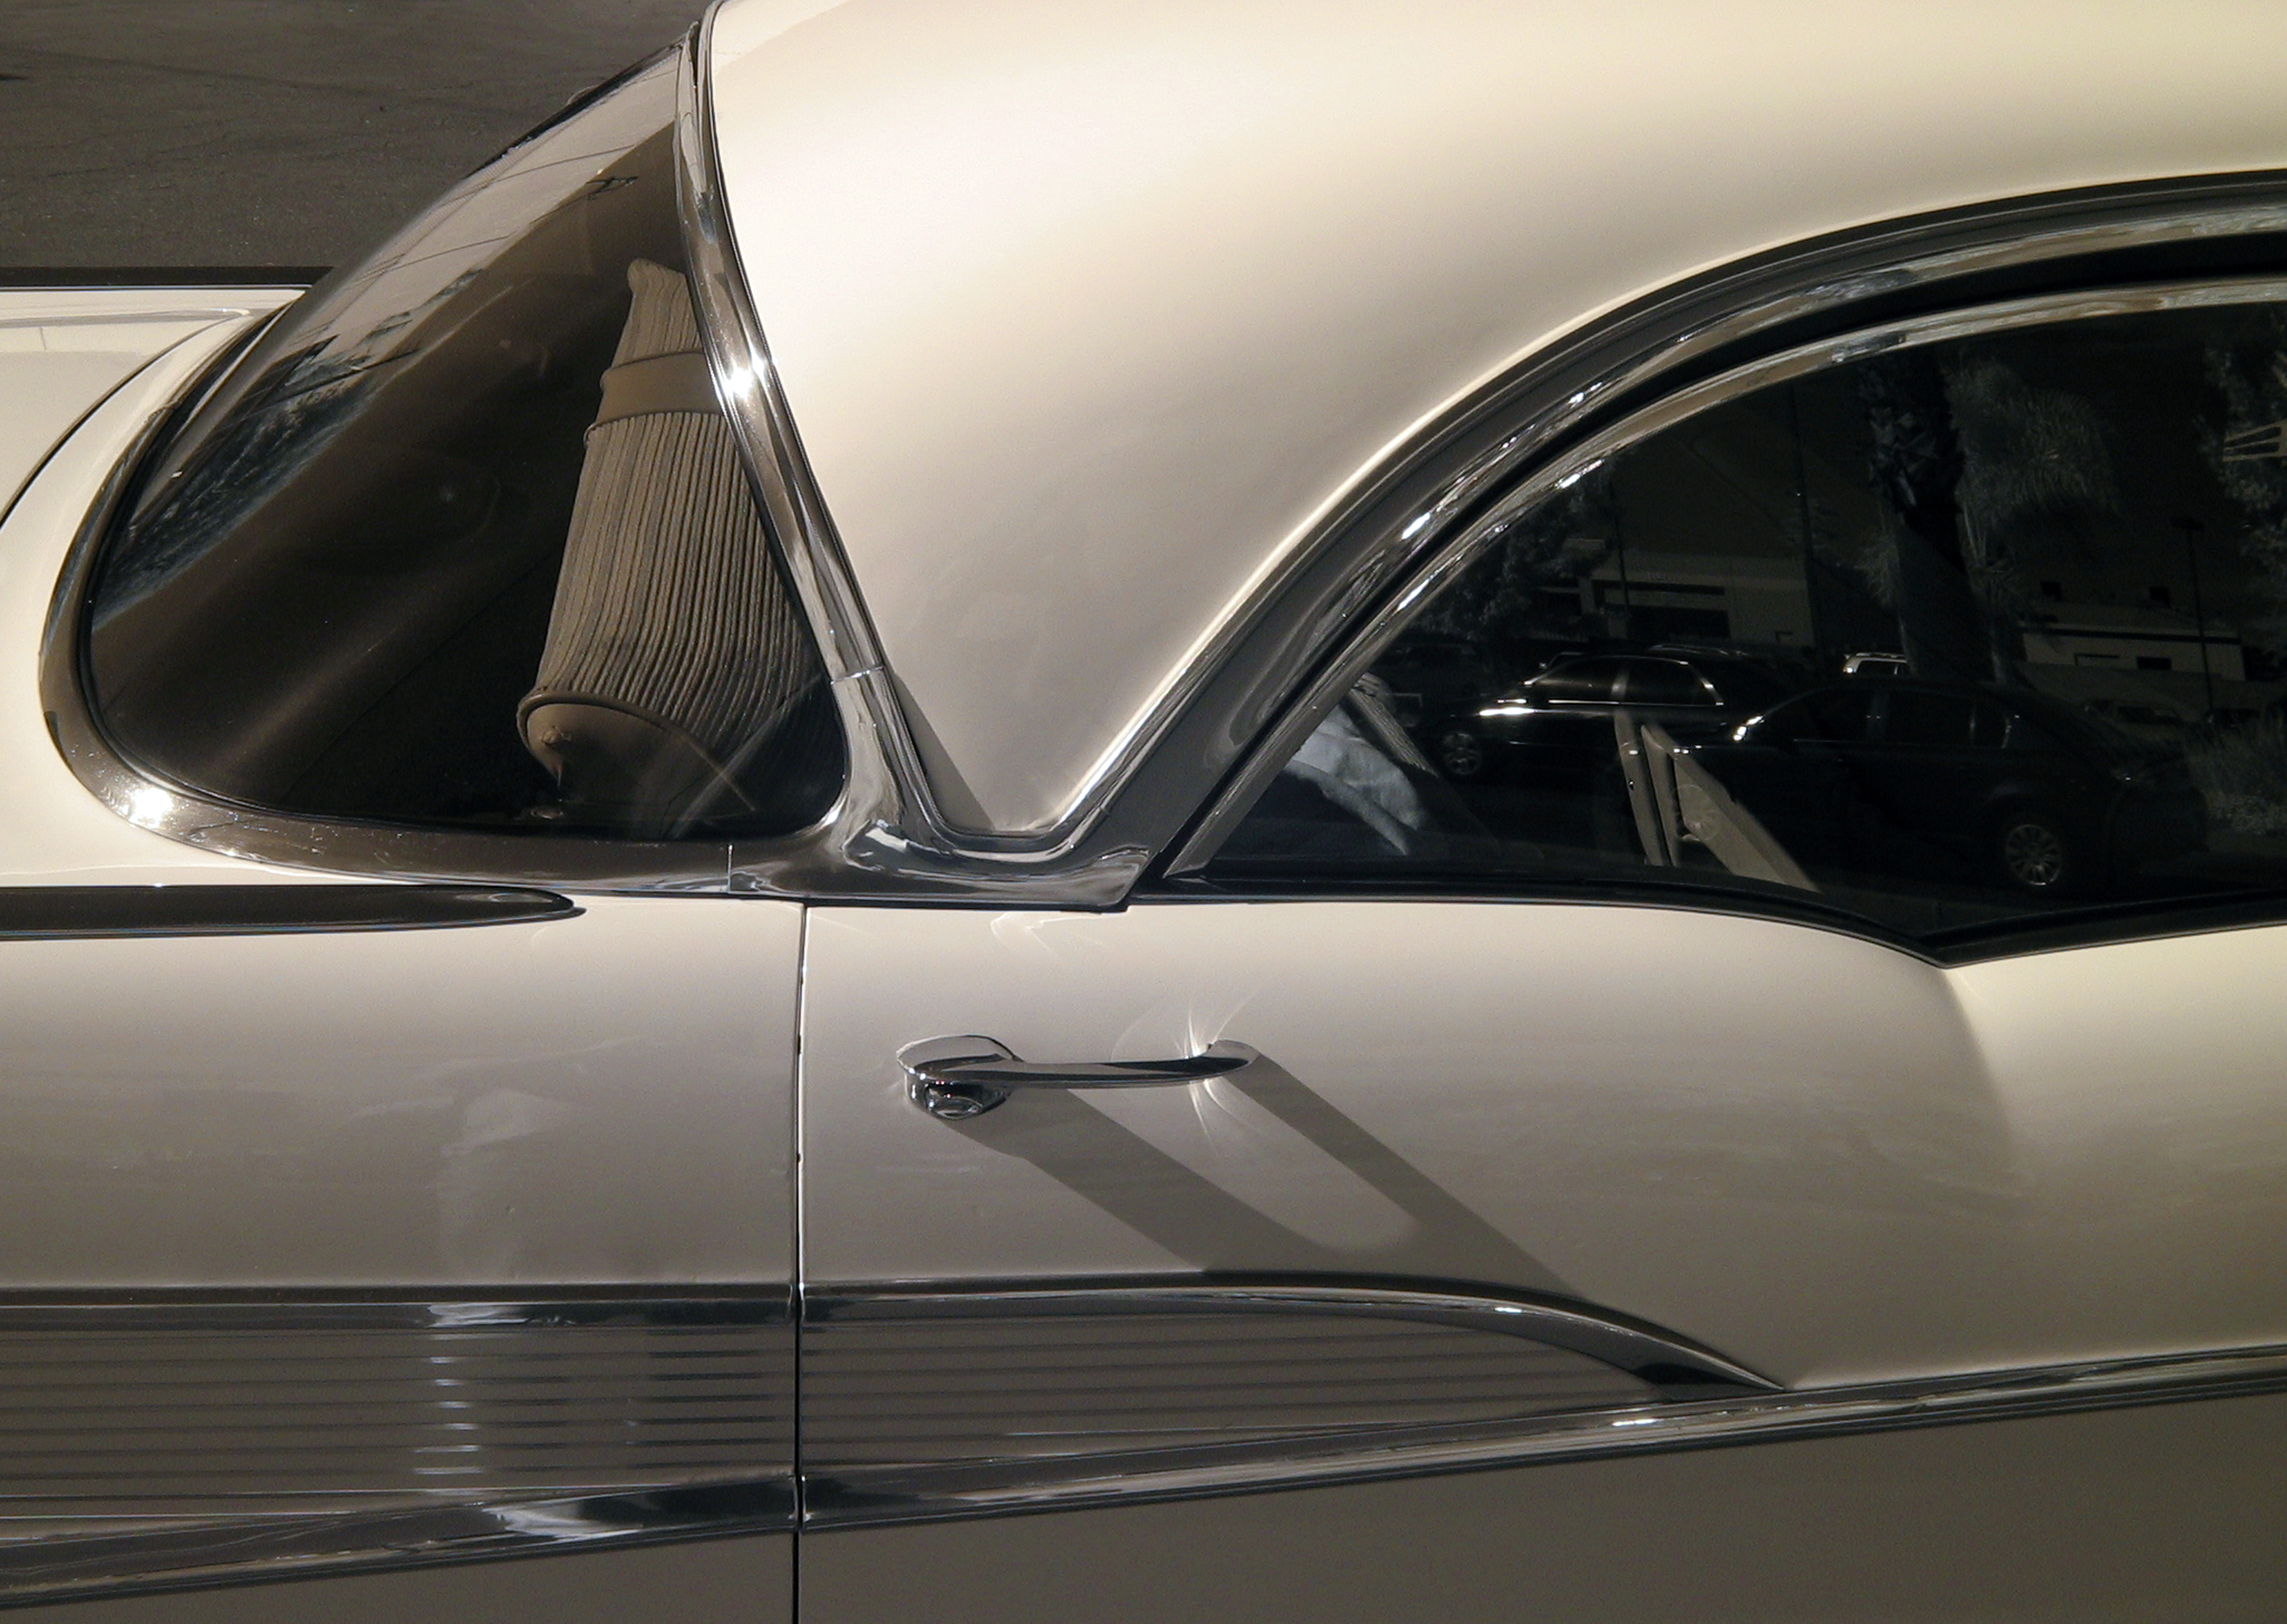
car, wheel, vehicle, door, sports car, motor vehicle, sedan, 50s, 1950s, gm, auto show, land vehicle, automobile make, automotive exterior, automotive design, luxury vehicle, performance car, executive car